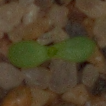
Label: scentless_mayweed